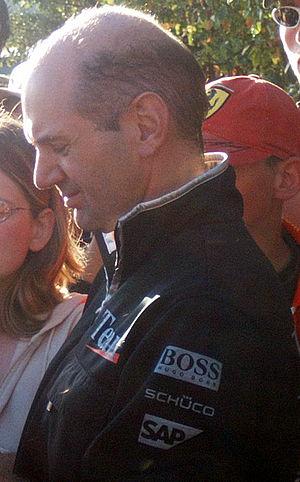
Adrian Newey, né le 26 décembre 1958 à Stratford-upon-Avon, Angleterre, est un ingénieur britannique. Après avoir connu le succès en Formule 1 avec les monoplaces qu'il a conçues pour les écuries Williams puis McLaren dans les années 1990 et 2000, Il est directeur technique de l'écurie Red Bull Racing jusqu'en 2018. Il est considéré par le monde de la Formule 1 comme l'un des ingénieurs les plus doués de sa génération.
La Formule 1, communément abrégée en F1, est une discipline de sport automobile considérée comme la catégorie reine de ce sport. Elle a pris au fil des ans une dimension mondiale et elle est, avec les Jeux olympiques et la Coupe du monde de football, l'un des événements sportifs les plus médiatisés.